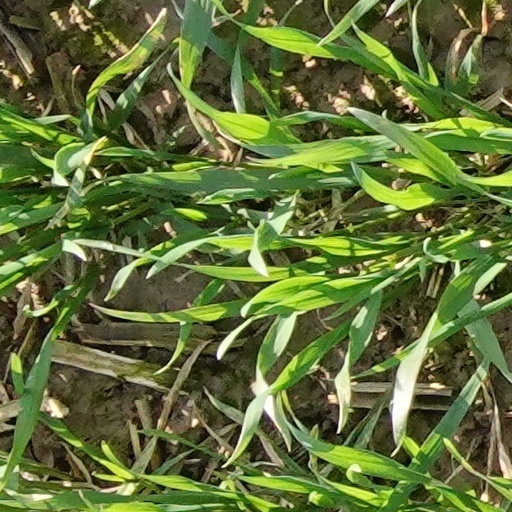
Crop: wheat